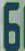
Number: 6